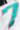
Number: 7